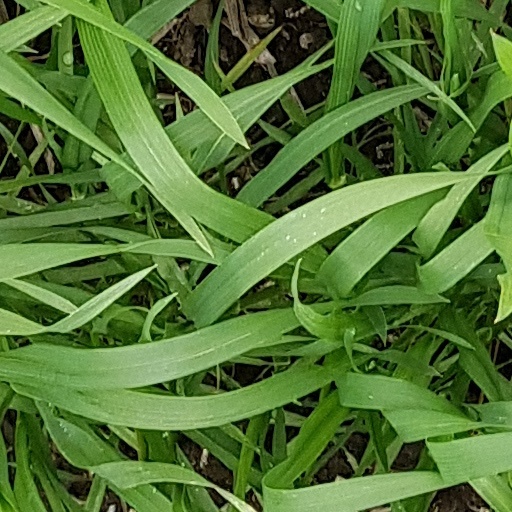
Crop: wheat